Narrow Neck, Queensland

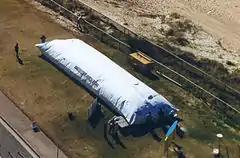
A "mega sand container" at Narrow Neck in 1999.

In 1971 the Dutch University Delft completed a report for the Queensland Government recommending the construction of a groyne at Narrow Neck. The Gold Coast City Council examined the idea of a groyne and instead constructed an artificial reef to stabilise the foreshore at Narrow Neck. So far the reef has worked well as a coastal control point, but has been disappointing in its secondary objective to improve surfing. A surprising benefit of the Narrow Neck Reef has been its ability to attract marine growth and reef fish and is now a popular diving and fishing location. Narrow Neck is particularly popular for kite surfing and longboarding.